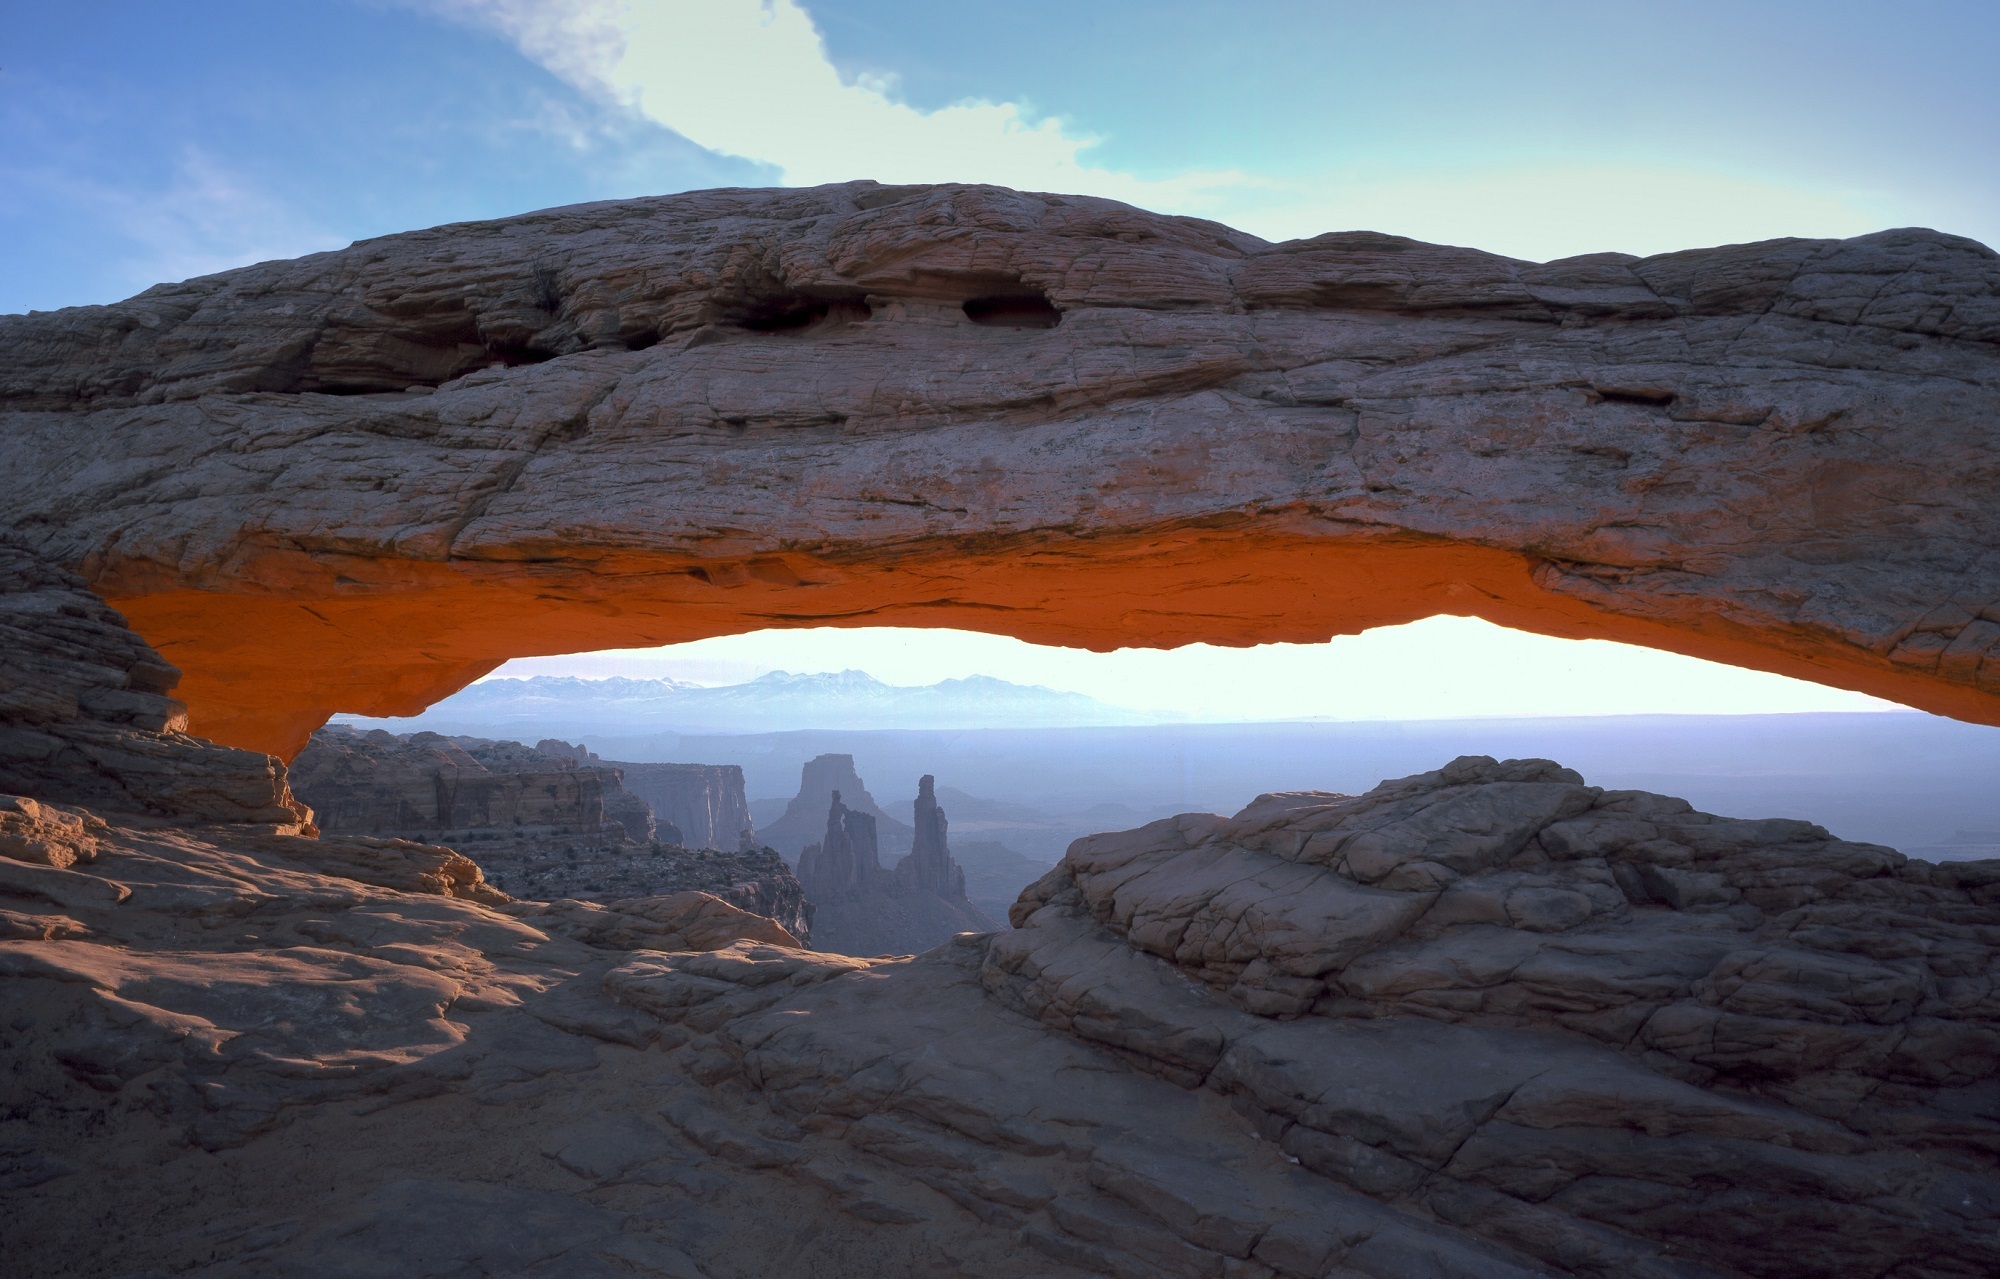
landscape, rock, wilderness, mountain, snow, sunset, lake, sandstone, valley, stone, formation, scenic, usa, america, terrain, national park, ridge, erosion, outdoors, geology, utah, badlands, plateau, fell, loch, crater lake, canyonlands, landform, mesa arch, pothole arch, natural environment, geographical feature, geological phenomenon